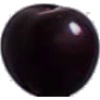
Label: Cherry Wax Black 1